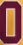
Number: 0